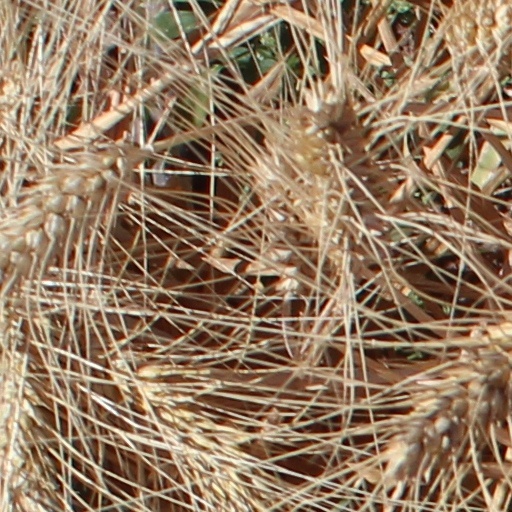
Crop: wheat